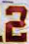
Number: 2